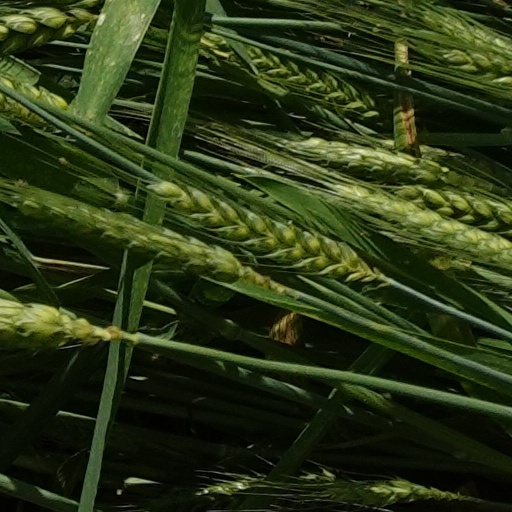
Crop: wheat